Temco D-16

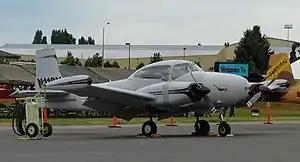
Temco D-16A

The Temco D-16 is a 1950s twin engine civil aircraft from the United States. It was produced by conversion of a Ryan Navion to replace its single engine with two wing-mounted engines. It is commonly known as the Twin Navion, although that name is also often applied to a later similar conversion, the Camair 480.